Fort York

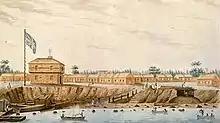
Fort York in 1804. Most of the fort's original structures were renovated or rebuilt at the end of the 18th century.

In late 1798, Fort York formally became an official British Army post, granting it access to funds reserved for military use. After the fort was made an official military post, a stockade was built around the fort. Many of its original structures were also replaced with new buildings, including barracks, carriage and engine shed, the colonial government house, guardhouse, gunpowder magazine, and storehouses. As Anglo-American tensions rose again at the beginning of the 19th century, Major-General Isaac Brock ordered the construction of three artillery batteries, and a wall and dry moat on the western boundary of the fort. The batteries were equipped with furnaces, allowing the batteries to fire heated shot, with further 12-pounder guns placed on mobile carriages used to respond to threats outside the fixed ranges of the batteries.